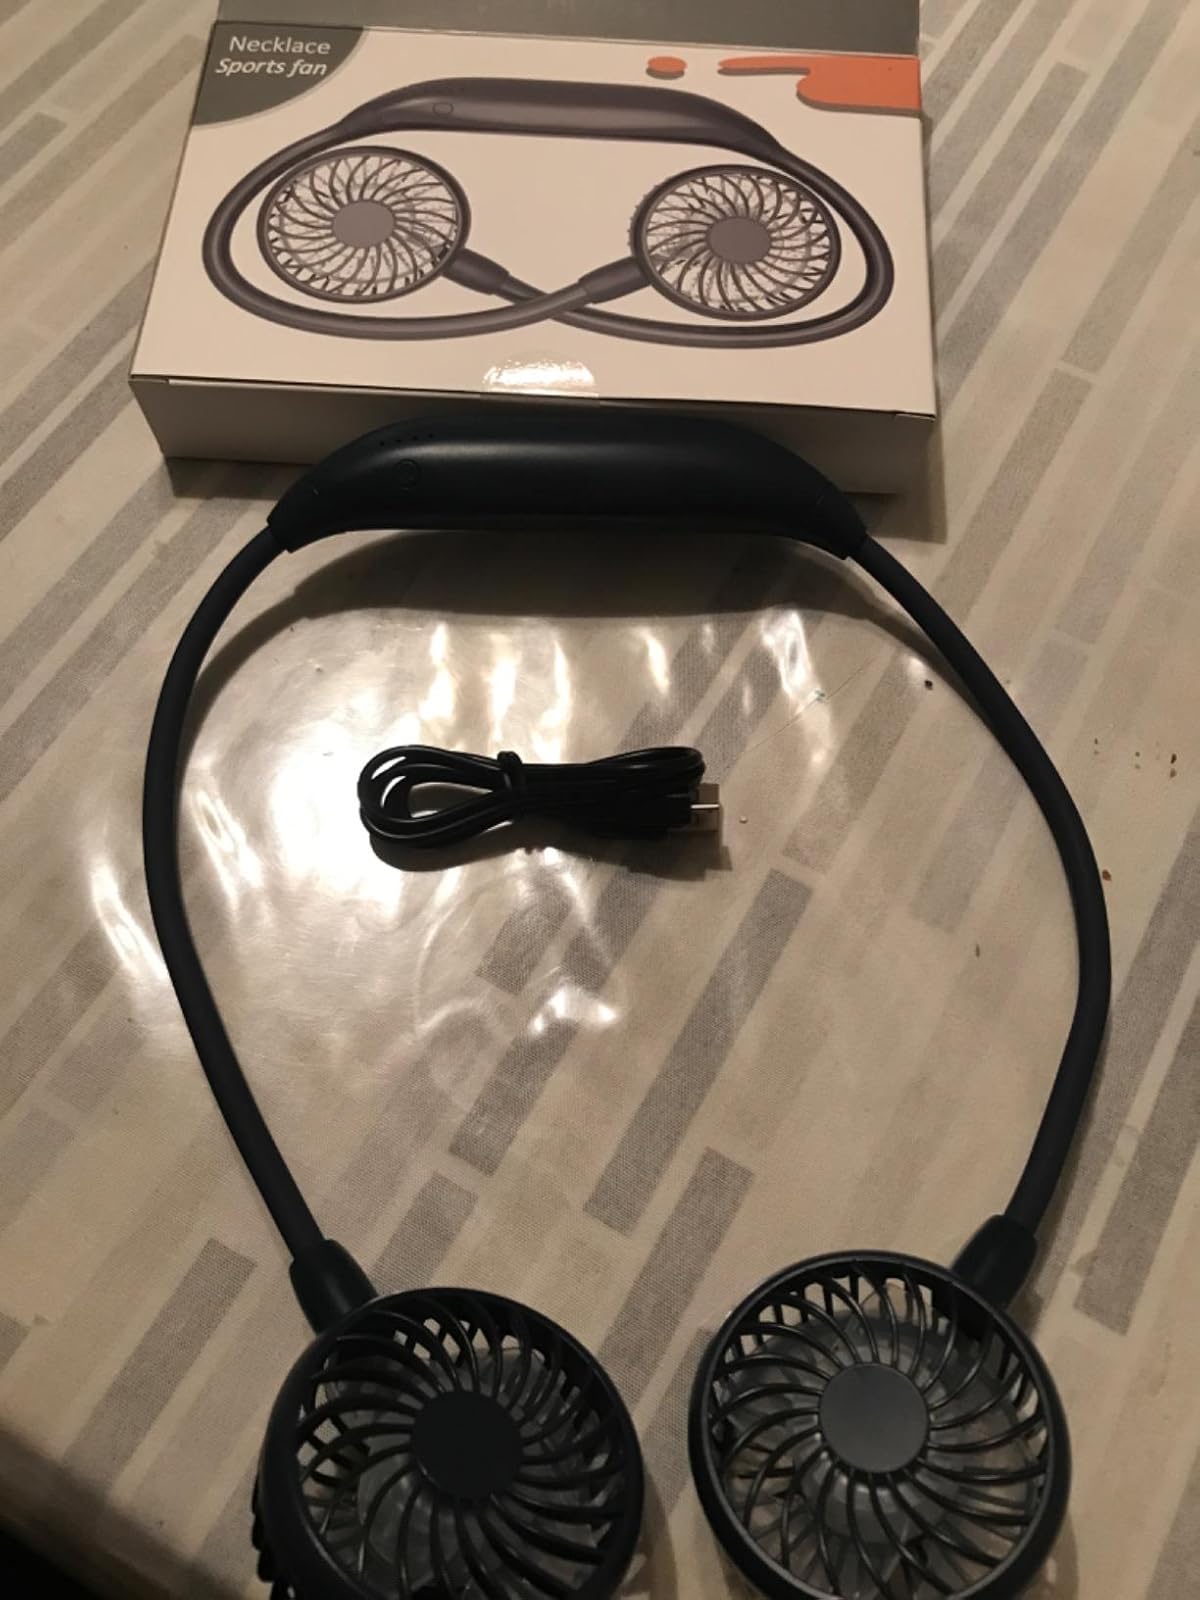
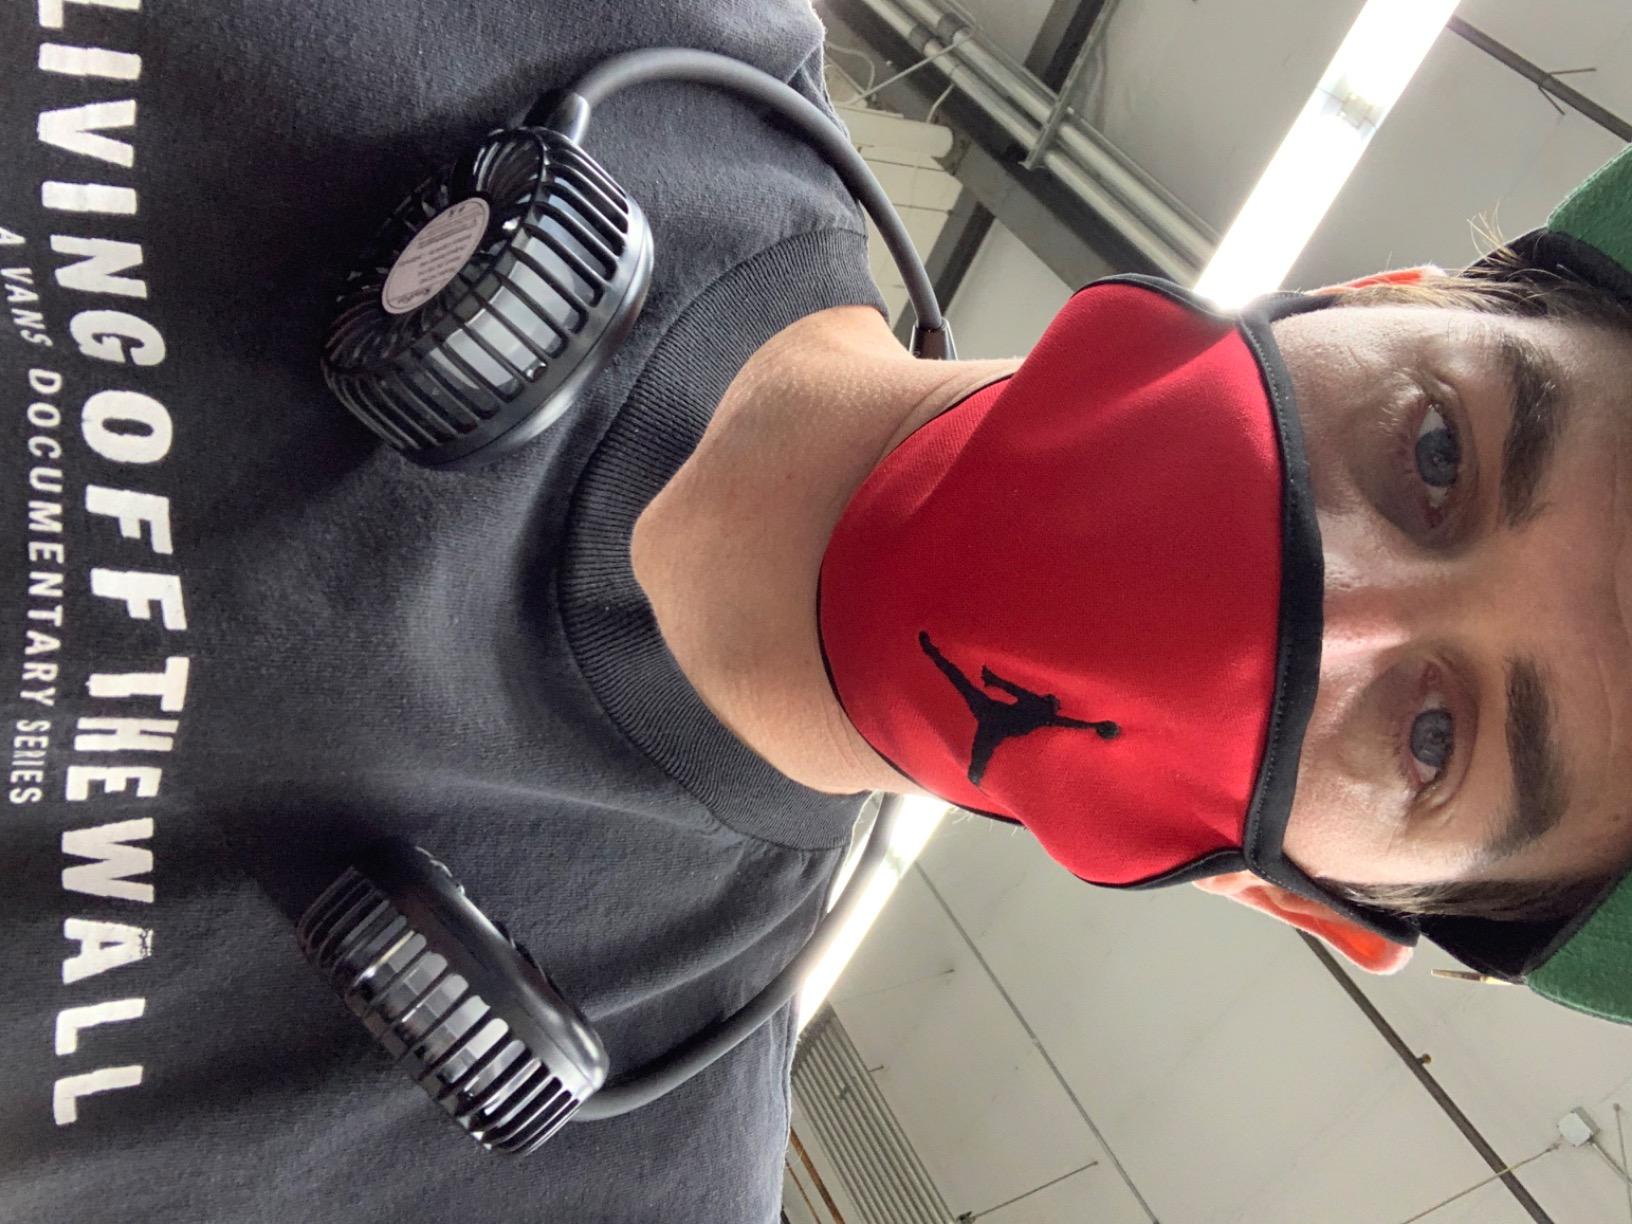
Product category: fan
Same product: no